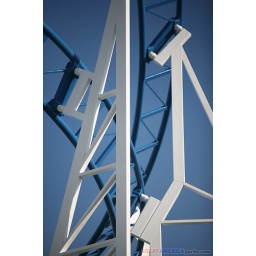
the Hurricane roller coaster's blue track against a blue sky